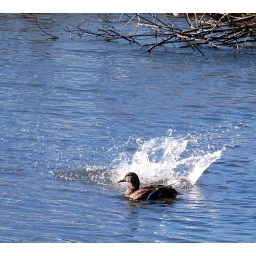
The male was under the water making quite a splash. Tigard Oregon wetlands.